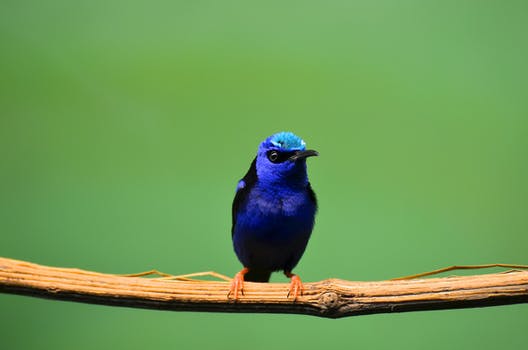
Label: No Watermark